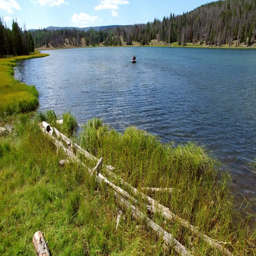
aerial view from lakeside , over a boat